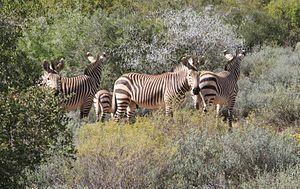
Le zèbre de montagne du Cap est une sous-espèce du zèbre de Montagne. Comme son nom l'indique il vit dans le sud-ouest de l'Afrique du Sud, dans la région du Cap. C'est l'un des mammifères les plus menacés de la planète et il a failli disparaître. Sa population actuelle est en augmentation.
Le zèbre de Hartmann est une sous-espèce du zèbre de Montagne. Il vit en Namibie et en Afrique du Sud. Son nom lui vient du scientifique et explorateur allemand George Hartmann.
Le parc national des Zèbres de montagne est un parc national sud-africain situé dans la province du Cap-Oriental. Créé en juillet 1937, il couvre 284,12 km².
Le parc national de Mokala est un parc national sud-africain situé dans la province du Cap-du-Nord. Créé le 19 juin 2007, il couvre 200 km².